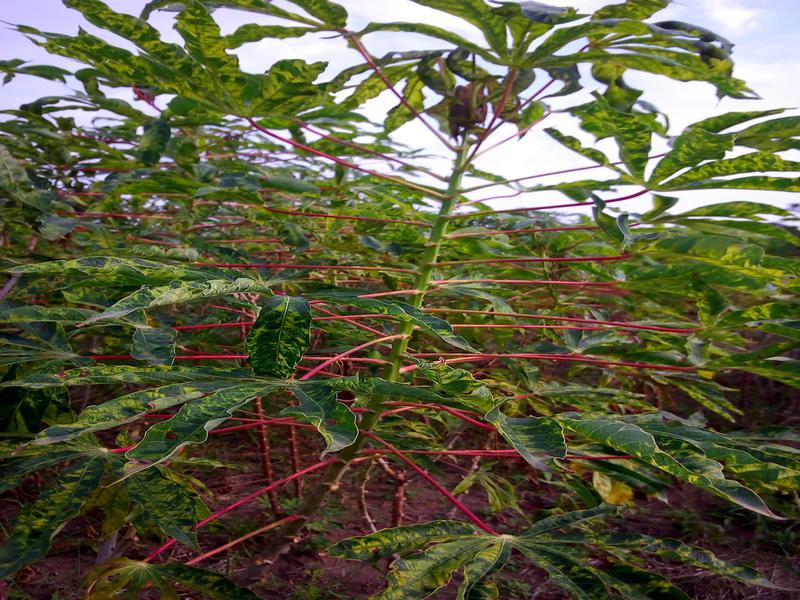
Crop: cassava
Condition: mosaic_disease